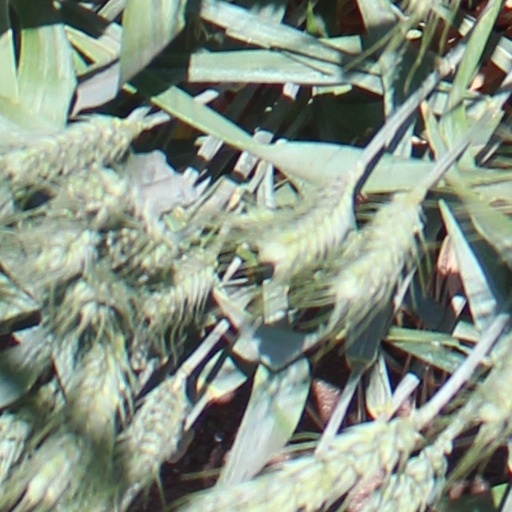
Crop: wheat